Jeevitha Nouka

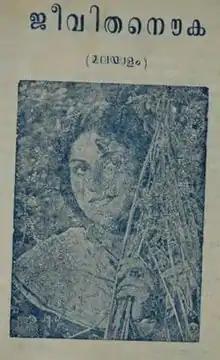
Advertisement of the Malayalam version

Jeevitha Nouka is a 1951 Indian Malayalam-language film directed by K. Vembu and jointly produced by K. V. Koshi and Kunchako. It was the first "blockbuster cinema" in Malayalam cinema, with a theatrical run of 284 days. Made at a budget of 20,000, it was a commercial success at the box office, such that very few cinemas could surpass it later. It was simultaneously shot in Tamil and Telugu, and was dubbed and released in Hindi. This cinema portrayed the life of simple folk in a small village in Kerala. It stars Thikkurissy Sukumaran Nair and B. S. Saroja, with the latter making her debut and the former in his first major role. Its music is composed by V. Dakshinamoorthy and popular playback singer Mehboob debuted through this cinema. It is a remake of the Hindi cinema "Jeevan Naiya" with revised screenplay.